Battle of Karameh

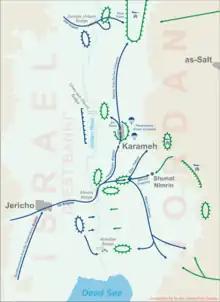
Map showing the Jordanian positions (green) and the Israeli advance (blue)

At 5:30 AM on 21 March, the Israeli forces attacked simultaneously on the three bridges. Combat engineers built a pontoon bridge in the north and the troops crossed the river. The Israeli spearheads pushed across the Allenby Bridge and advanced towards Shunat Nimreen.